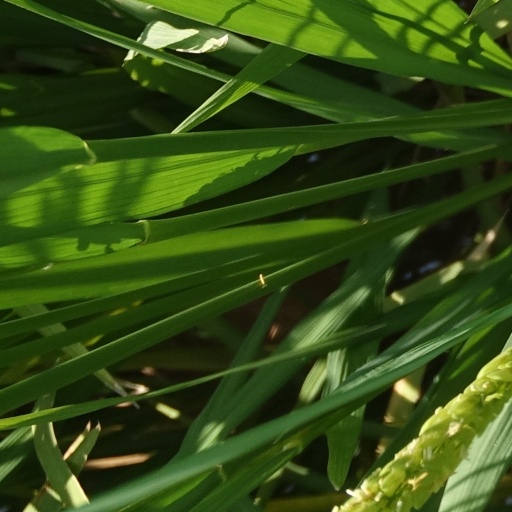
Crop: rice